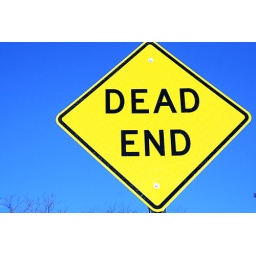
Went out looking for some color today. Everything is covered in white so we're left with street signs!